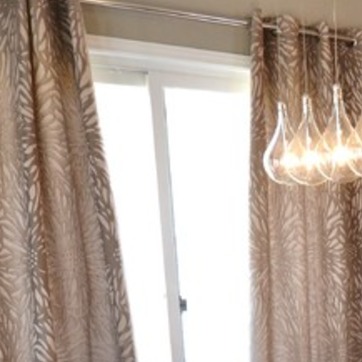
Material: glass